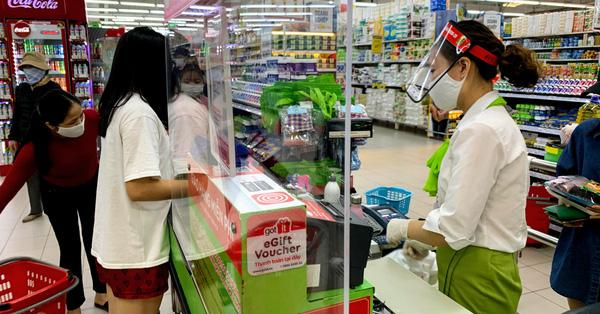
có một vài người đang đứng thanh toán trong siêu thị